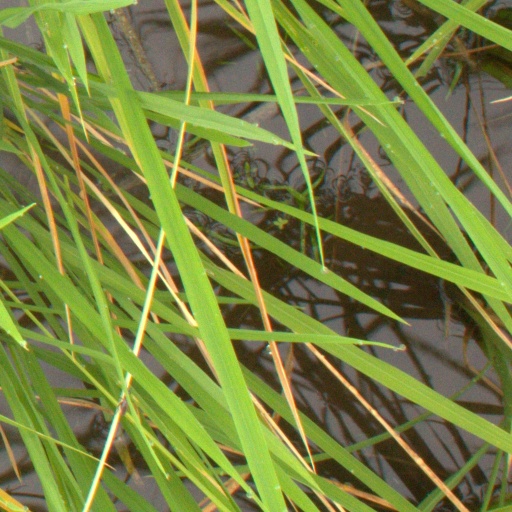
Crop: rice